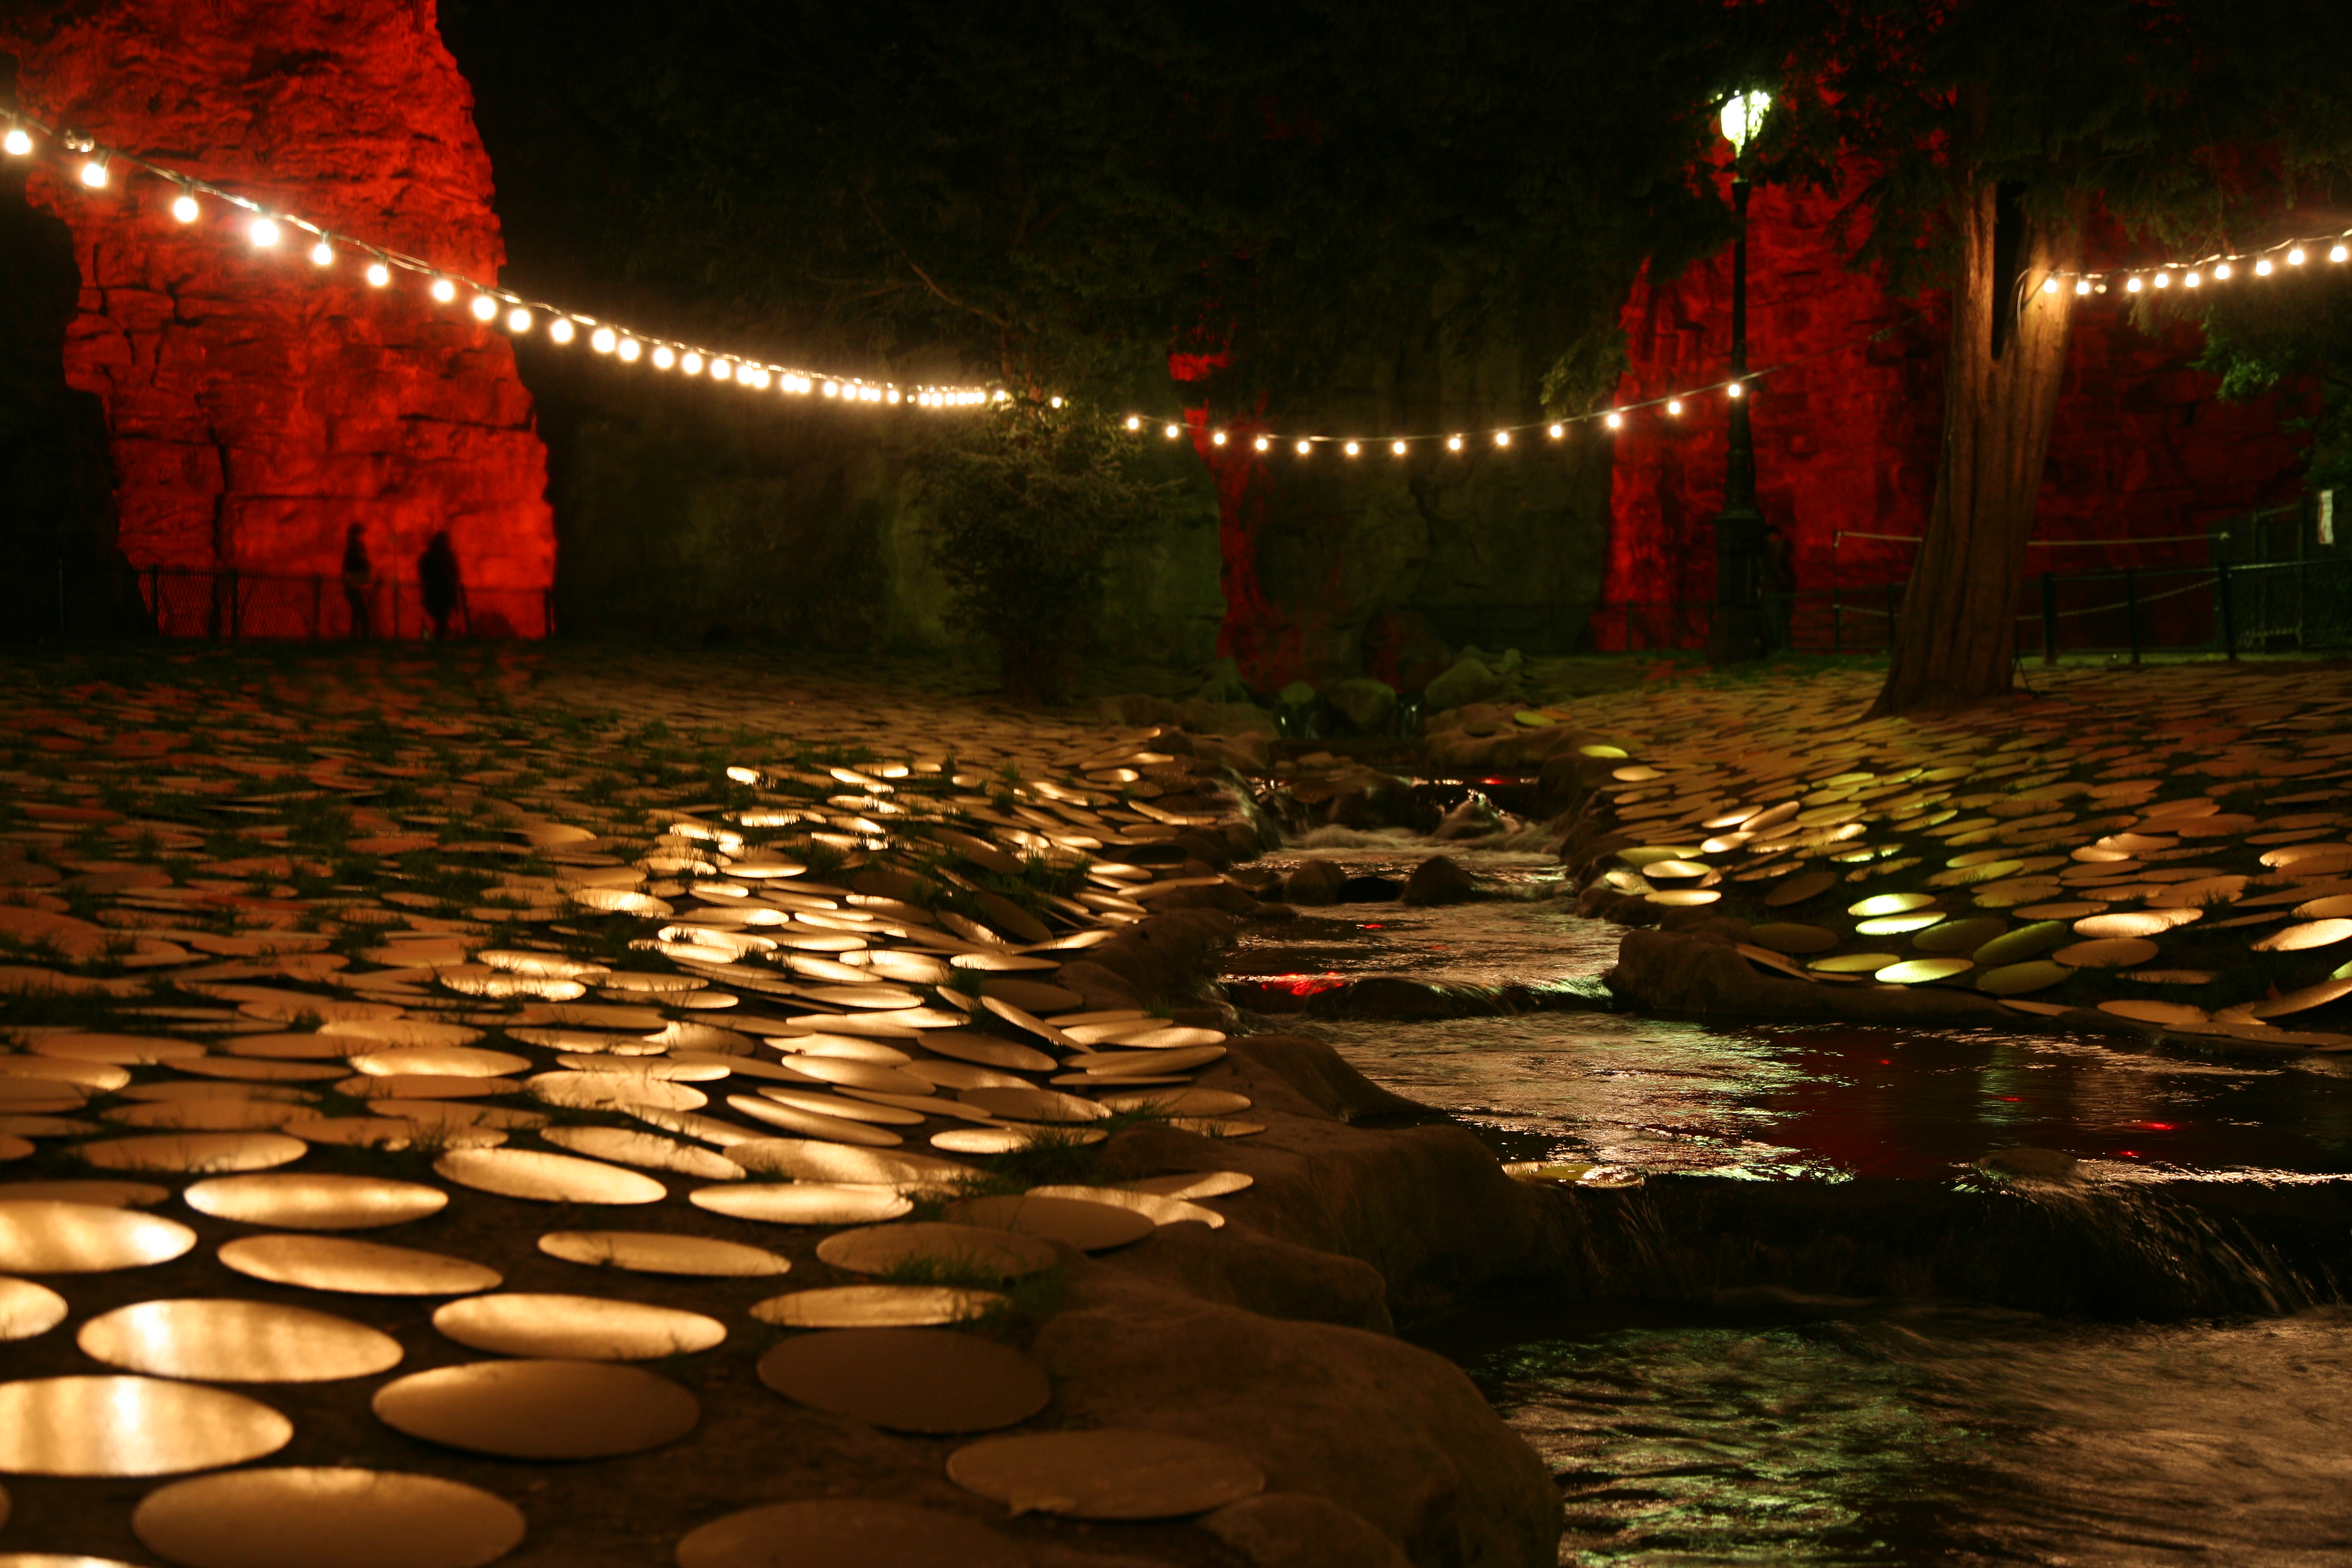
light, night, sunlight, paris, france, evening, reflection, park, darkness, garden, lighting, art, cool image, exposition, parc, kunst, installation, parque, exhibition, regenschirm, screenshot, contemporaryart, parigi, nuitblanche, parijs, whitenight, pary, paraguas, butteschaumont, supportssurfaces, noldolla